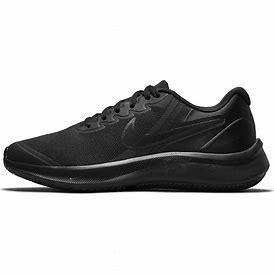
Brand: Nike
Model: Star Runner 3